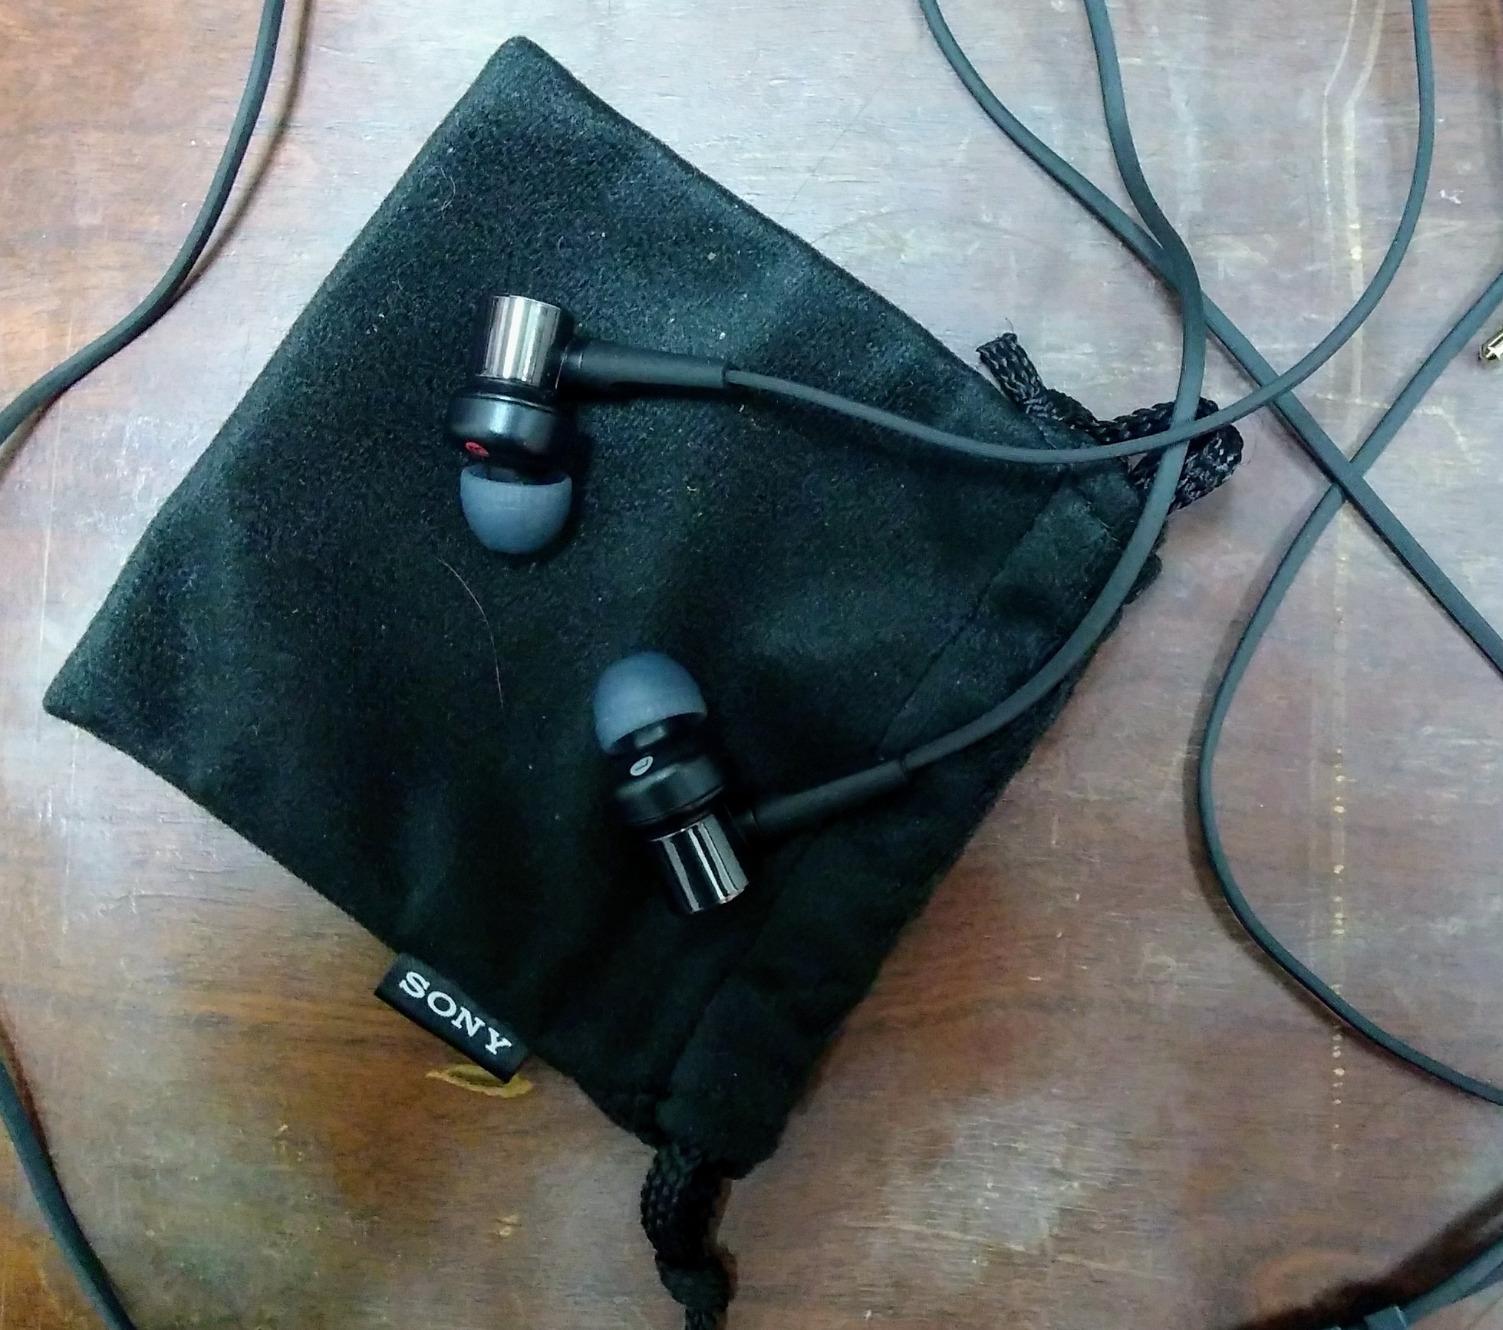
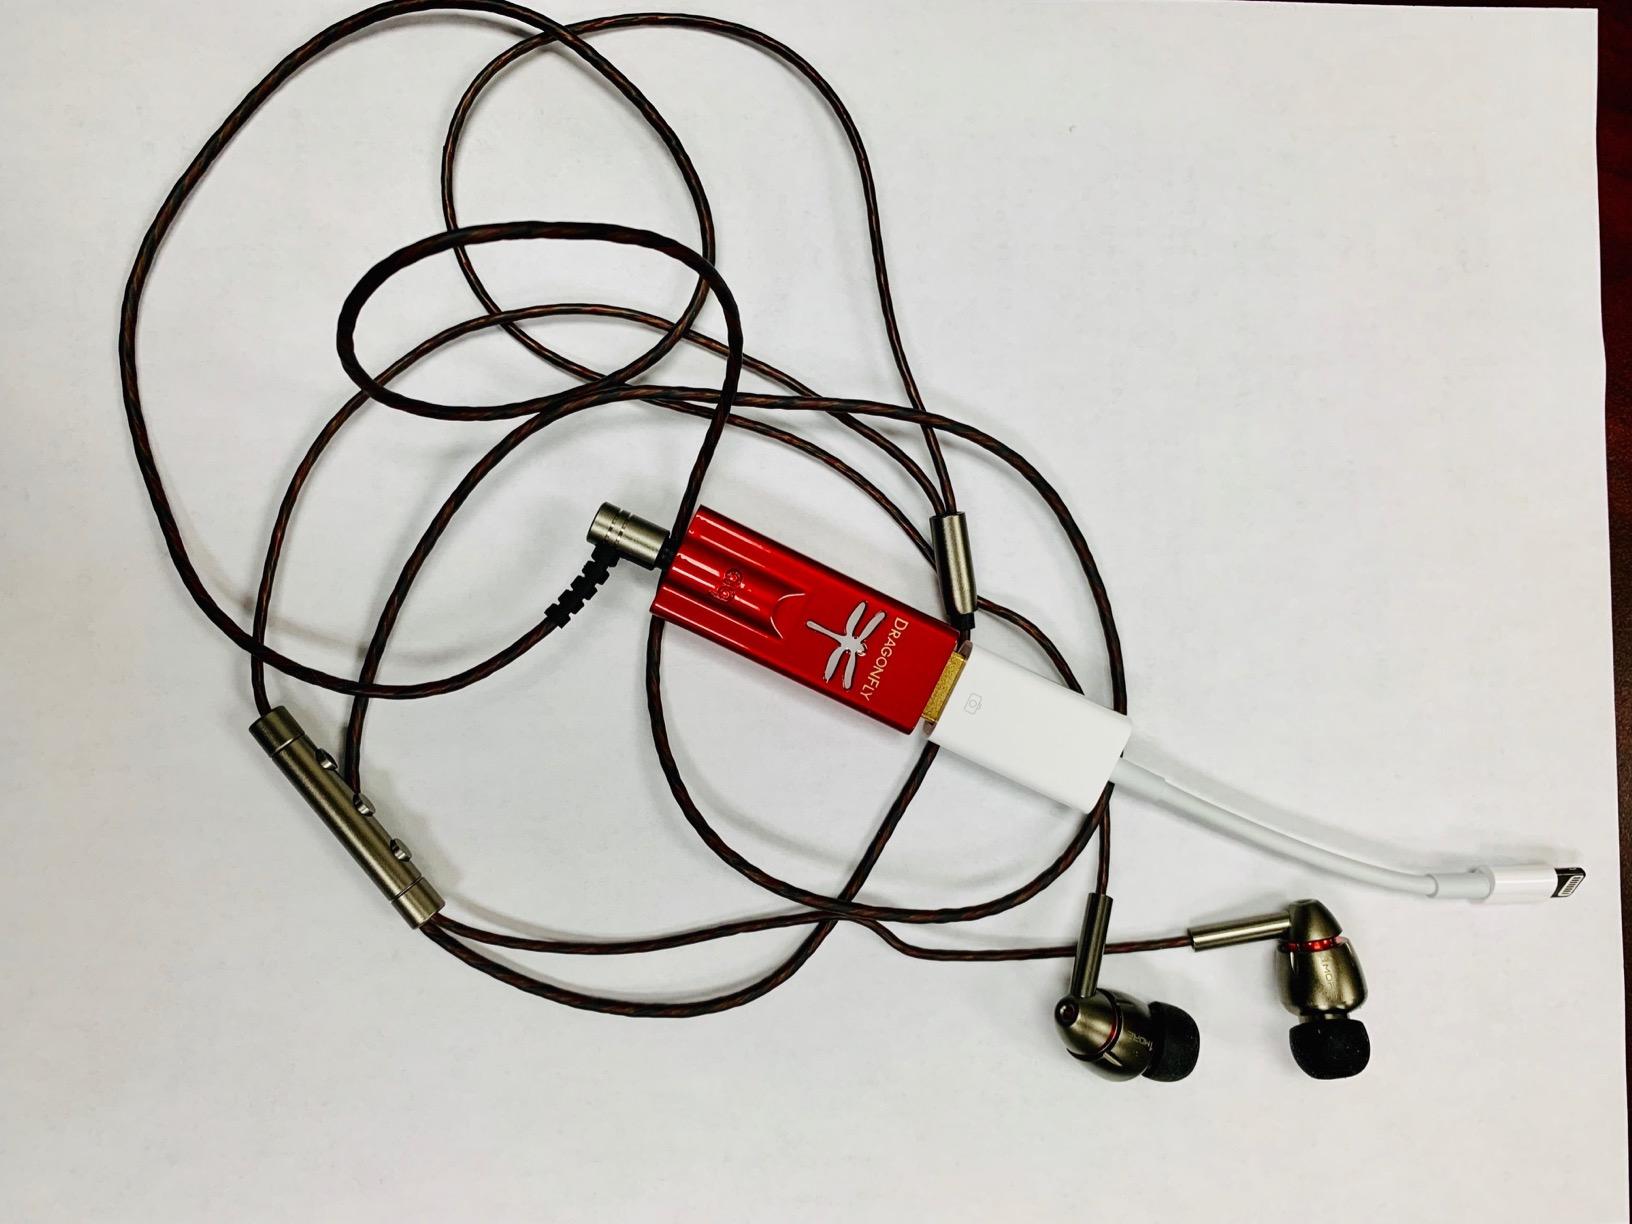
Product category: headphones
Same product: no